Highways and expressways in Delhi

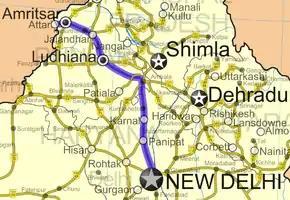

Delhi–Noida Direct Flyway or DND Flyway is an 8-lane access controlled tolled expressway which connects Delhi to Noida, an industrial suburb area. It was built and is maintained by The Noida Toll Bridge Company Ltd. The project, built by the Noida Toll Bridge Company Ltd. was developed under a Build-Own-Operate-Transfer model. The Noida Toll Bridge Company promoted by the Infrastructure Leasing and Financial Services (IL&FS). The project included the construction of a flyover at Ashram Chowk and the construction of a 552.5 meter bridge over the Yamuna river.